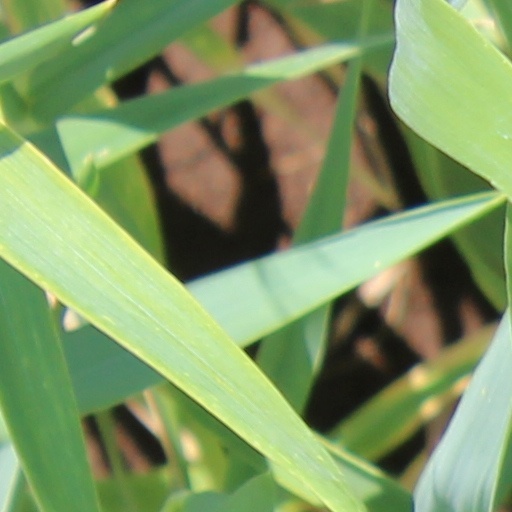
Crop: wheat